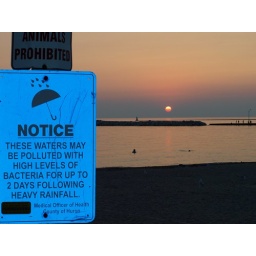
..But that won't stop folks from swimming in them...I like how the flash picked up that luminous blue in the sign...